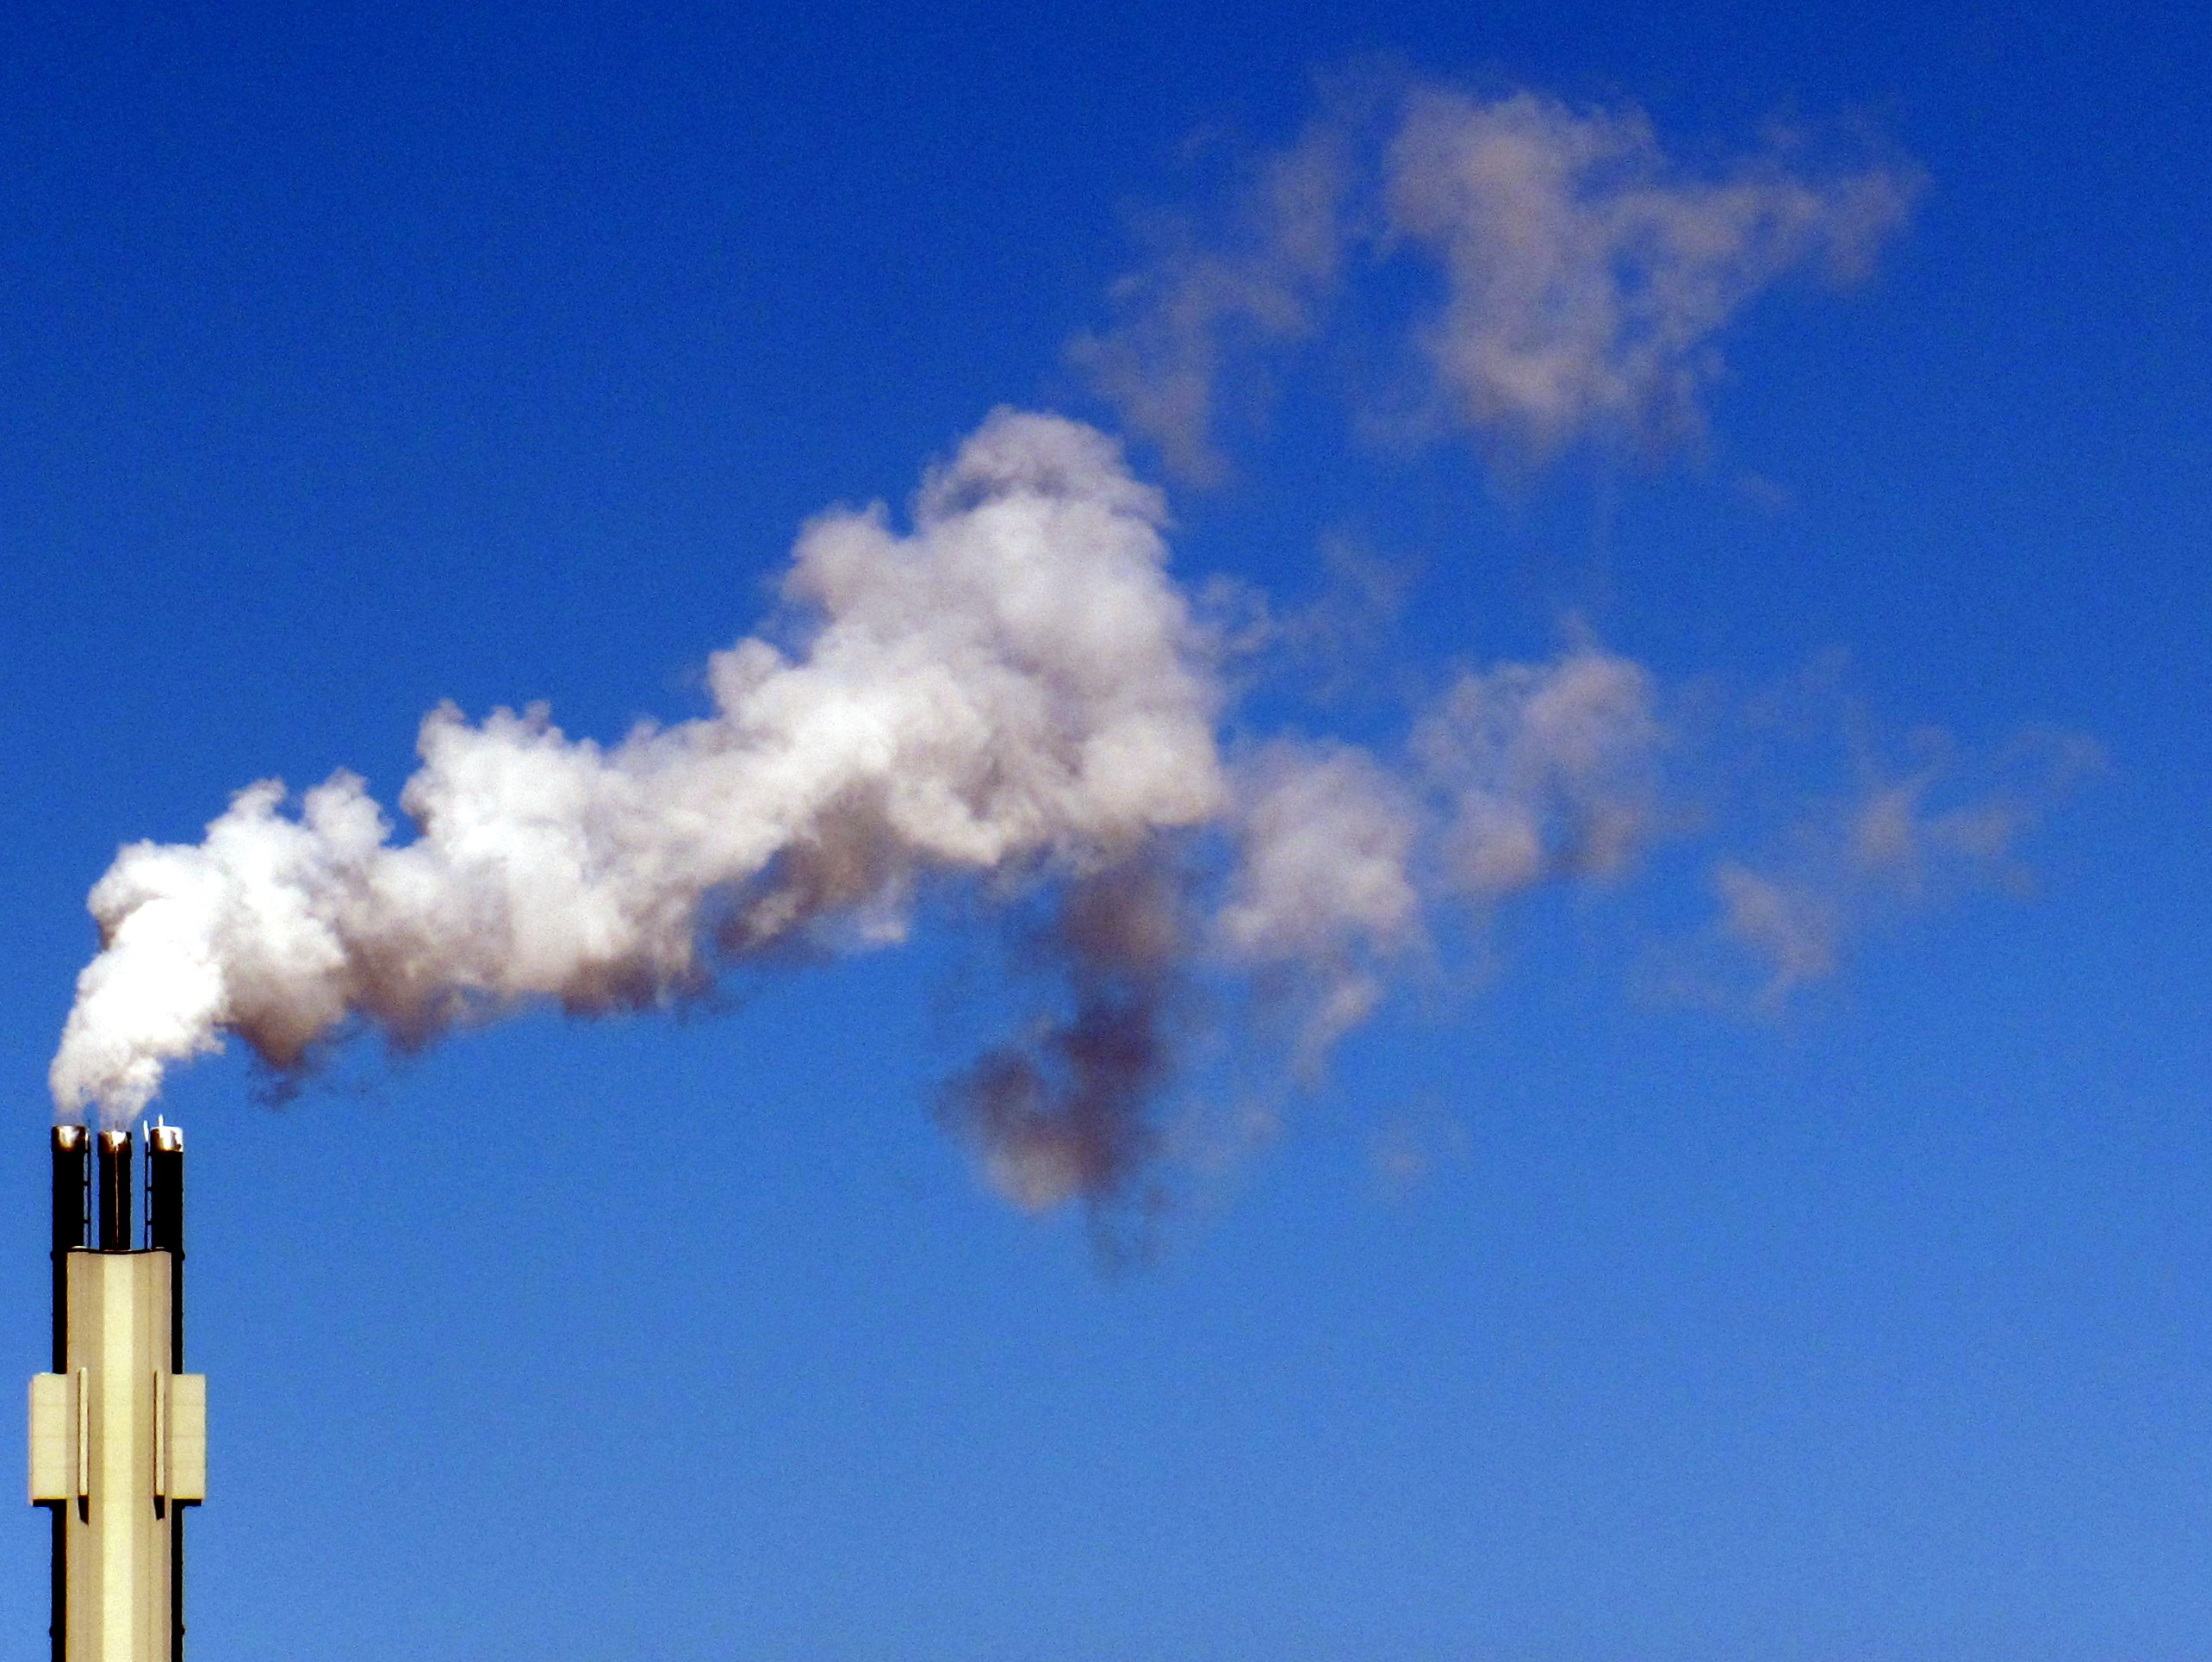
cloud, sky, air, building, smoke, vehicle, chimney, cumulus, environmental, power, pollution, emission, atmosphere of earth, gas flare